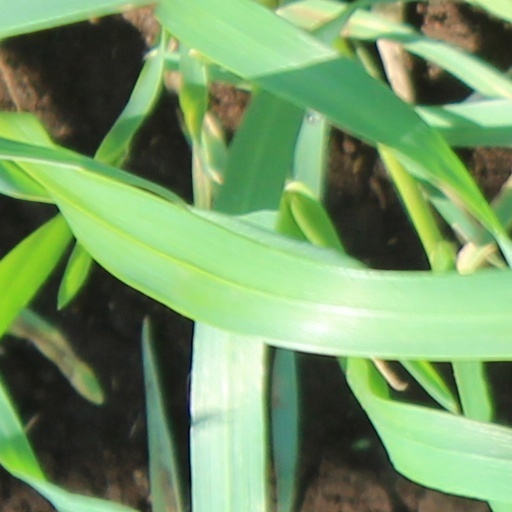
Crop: wheat